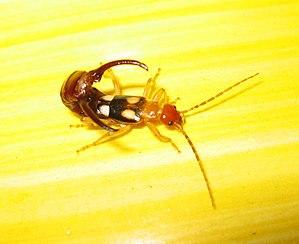
Forficula smyrnensis est une espèce de dermaptères de la famille des Forficulidae.